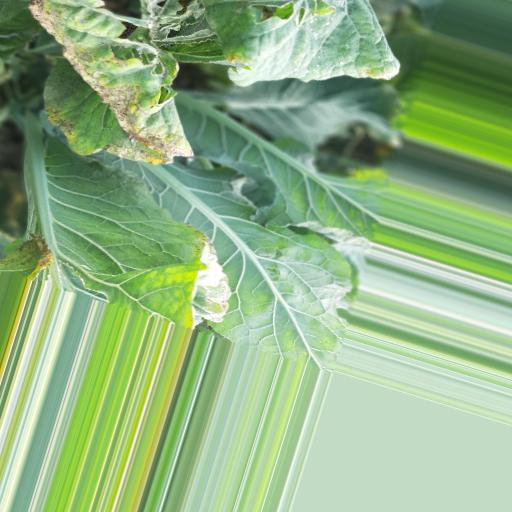
Label: Black Rot